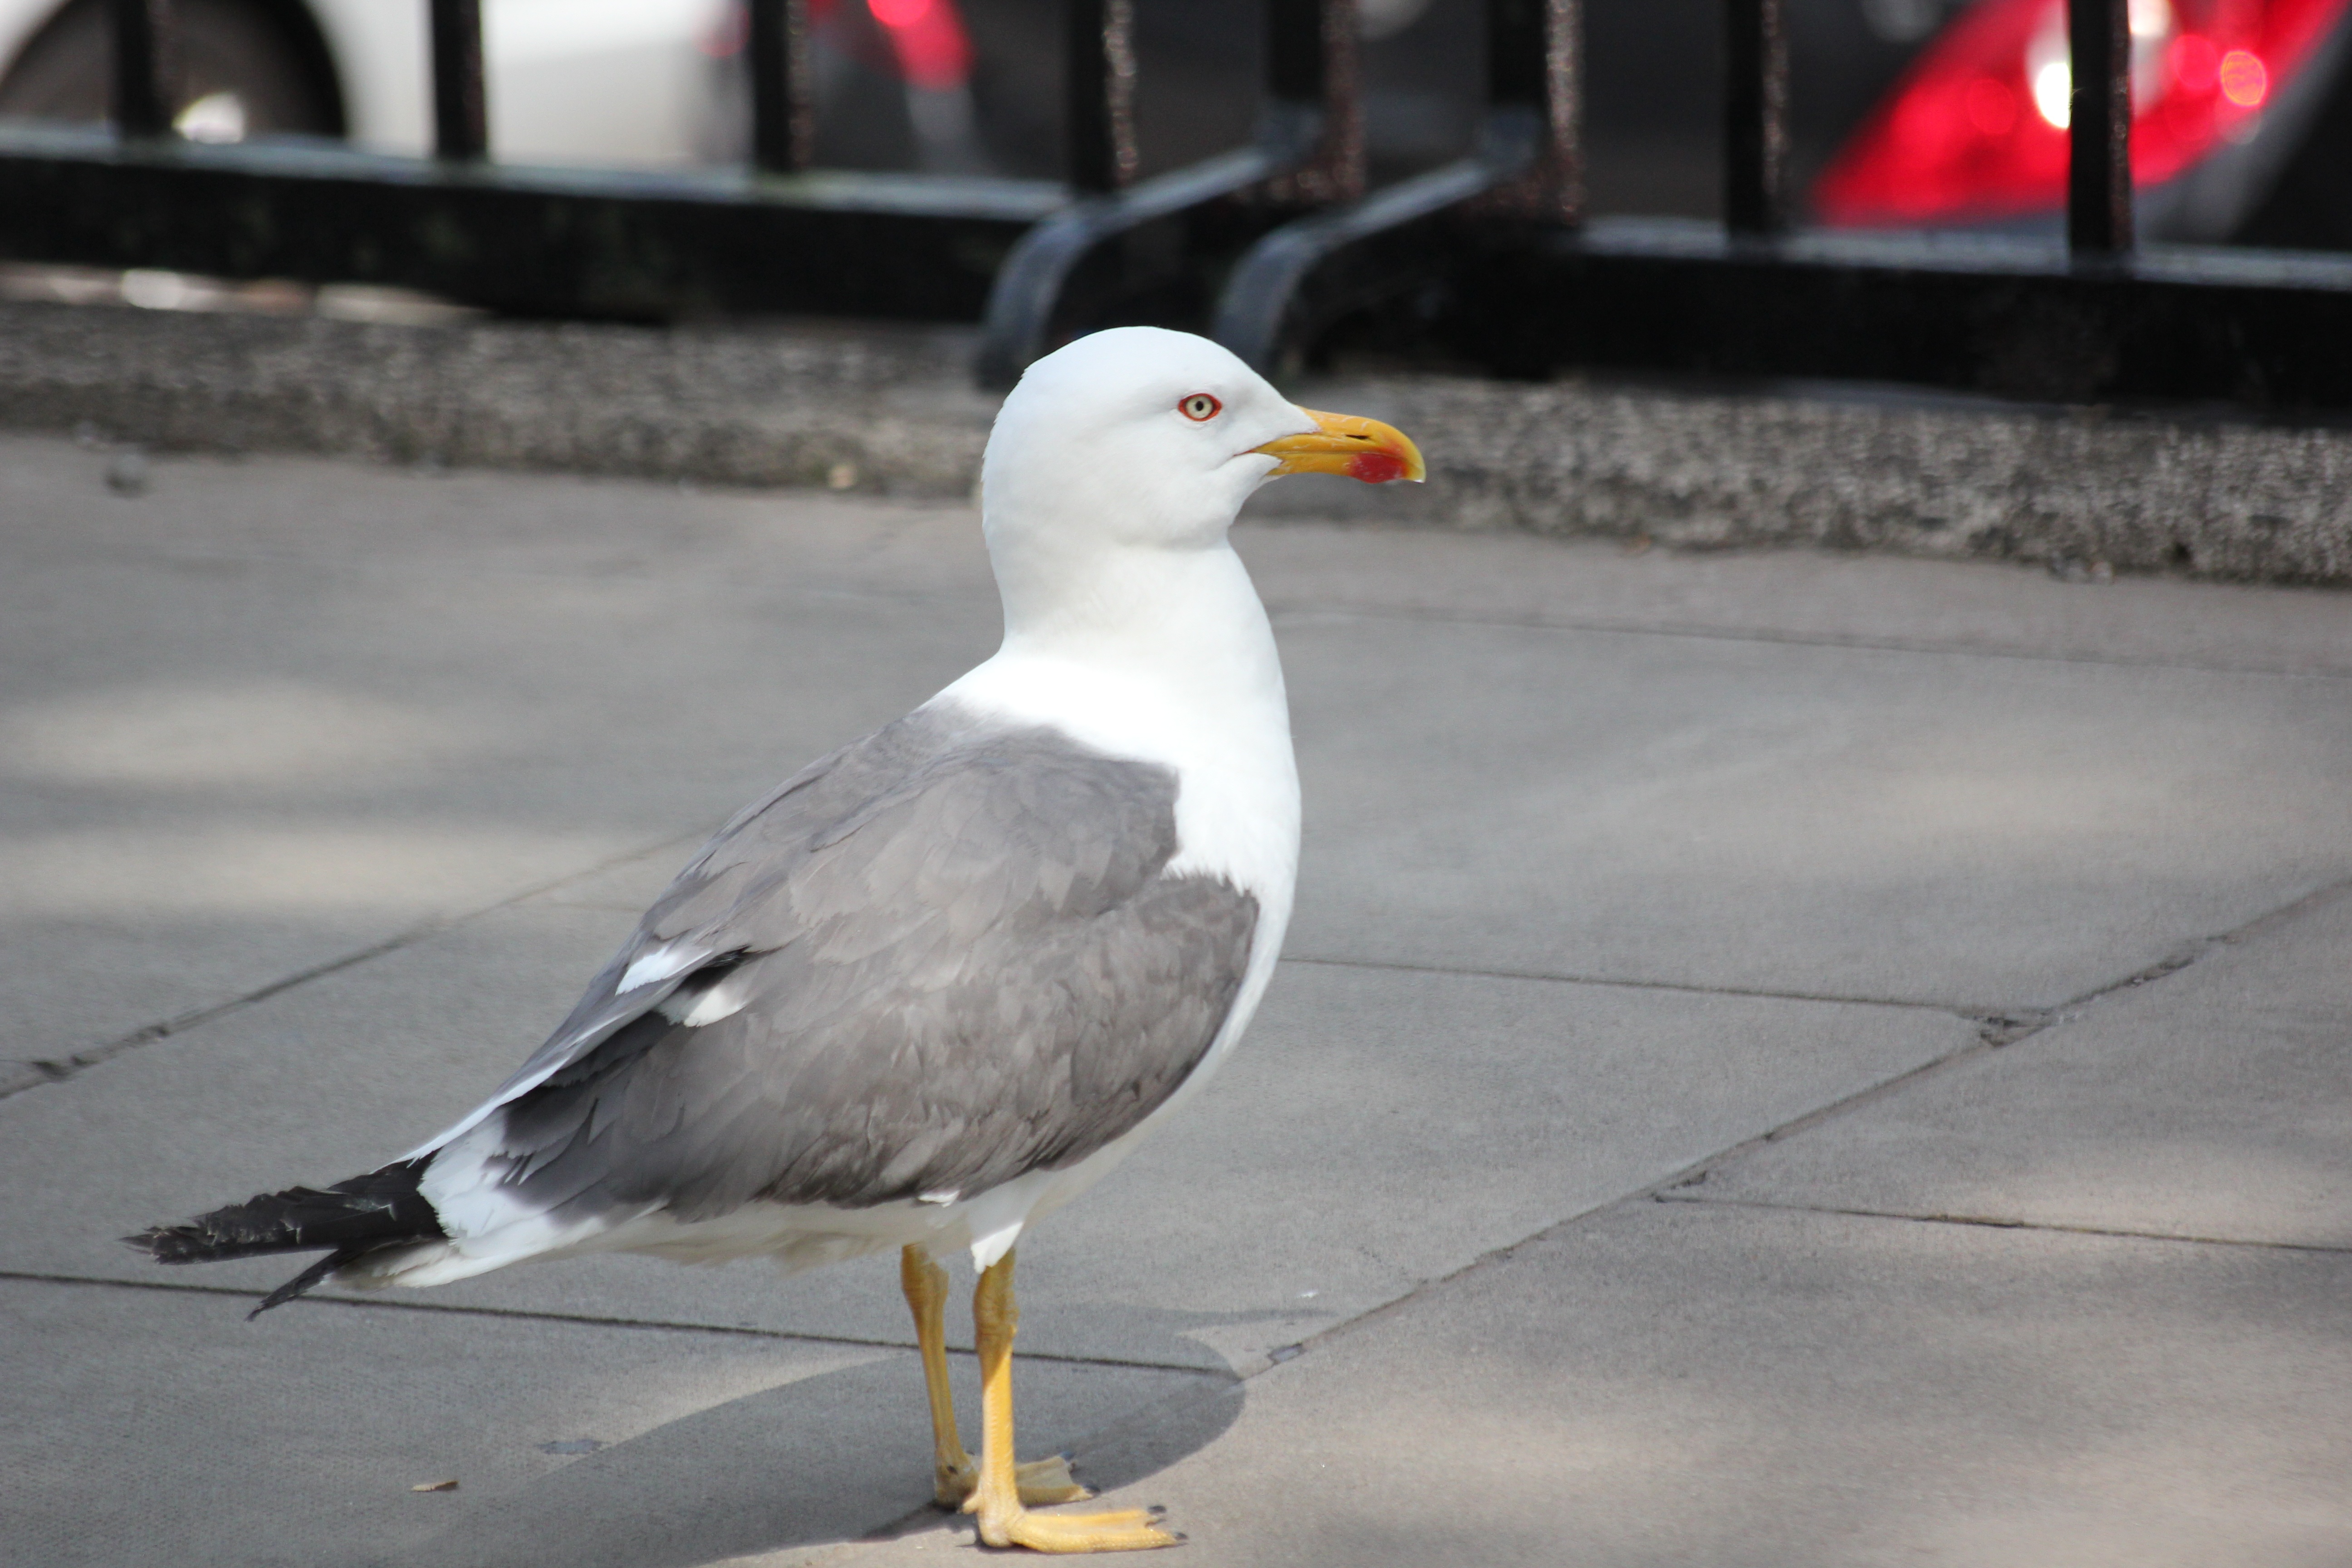
bird, wing, animal, seabird, seagull, gull, beak, fauna, vertebrate, water bird, seevogel, charadriiformes, european herring gull, great black backed gull